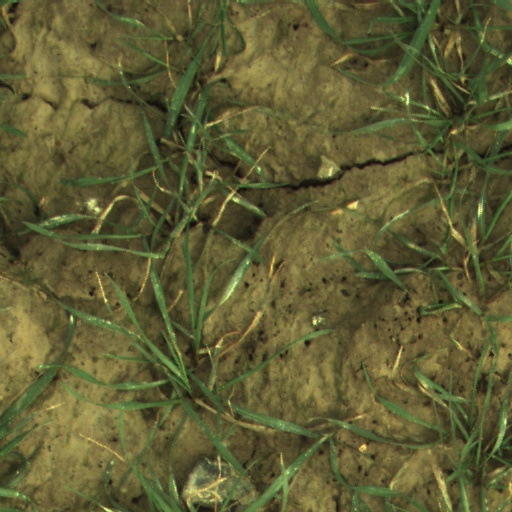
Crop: wheat